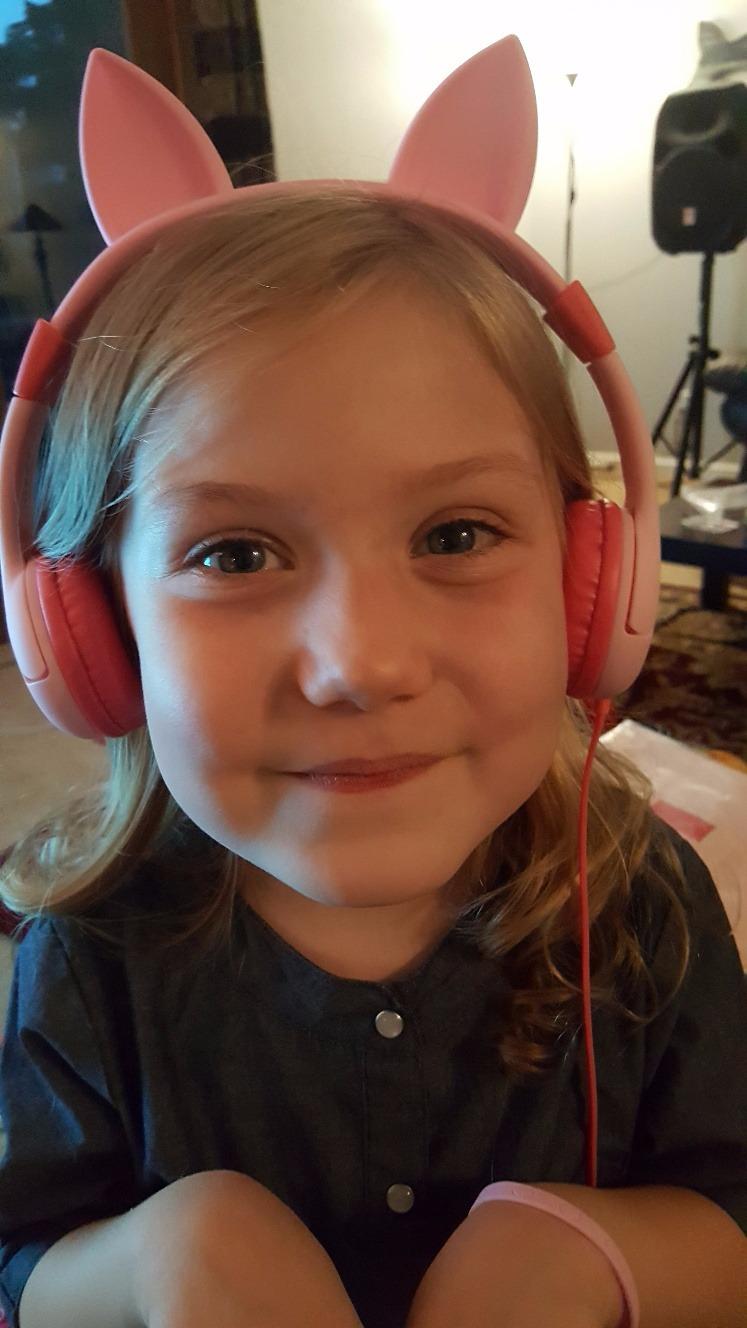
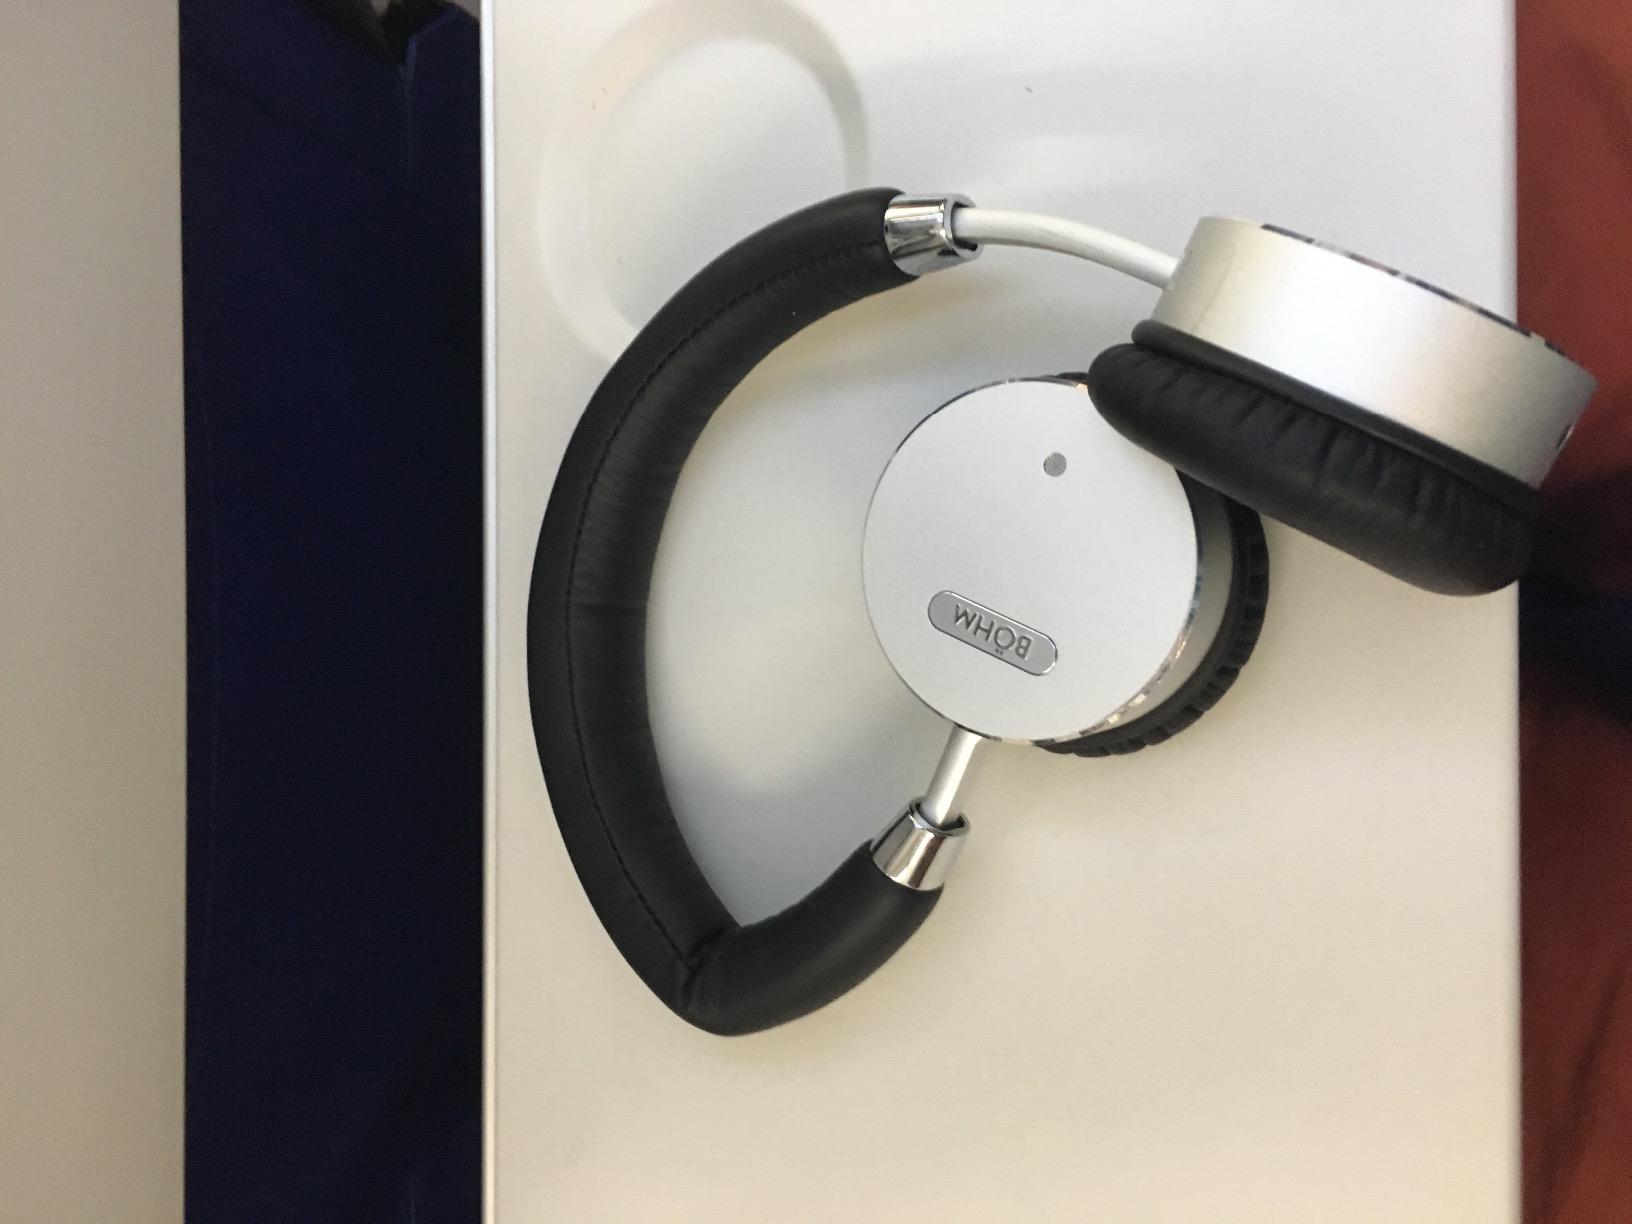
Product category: headphones
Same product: no